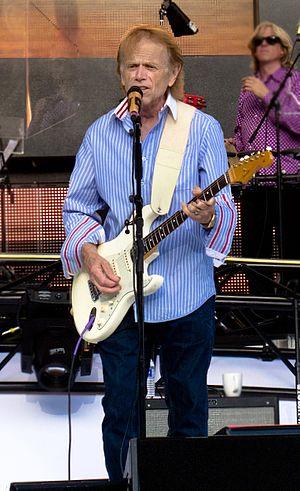
Alan Charles Jardine est un musicien américain né le 3 septembre 1942 à Lima, dans l'Ohio. Il est principalement connu en tant que membre des Beach Boys.